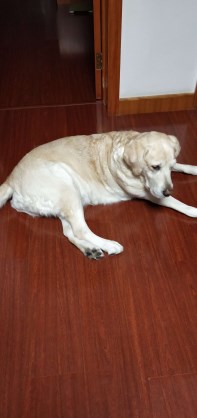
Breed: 3580-n000122-Labrador_retriever